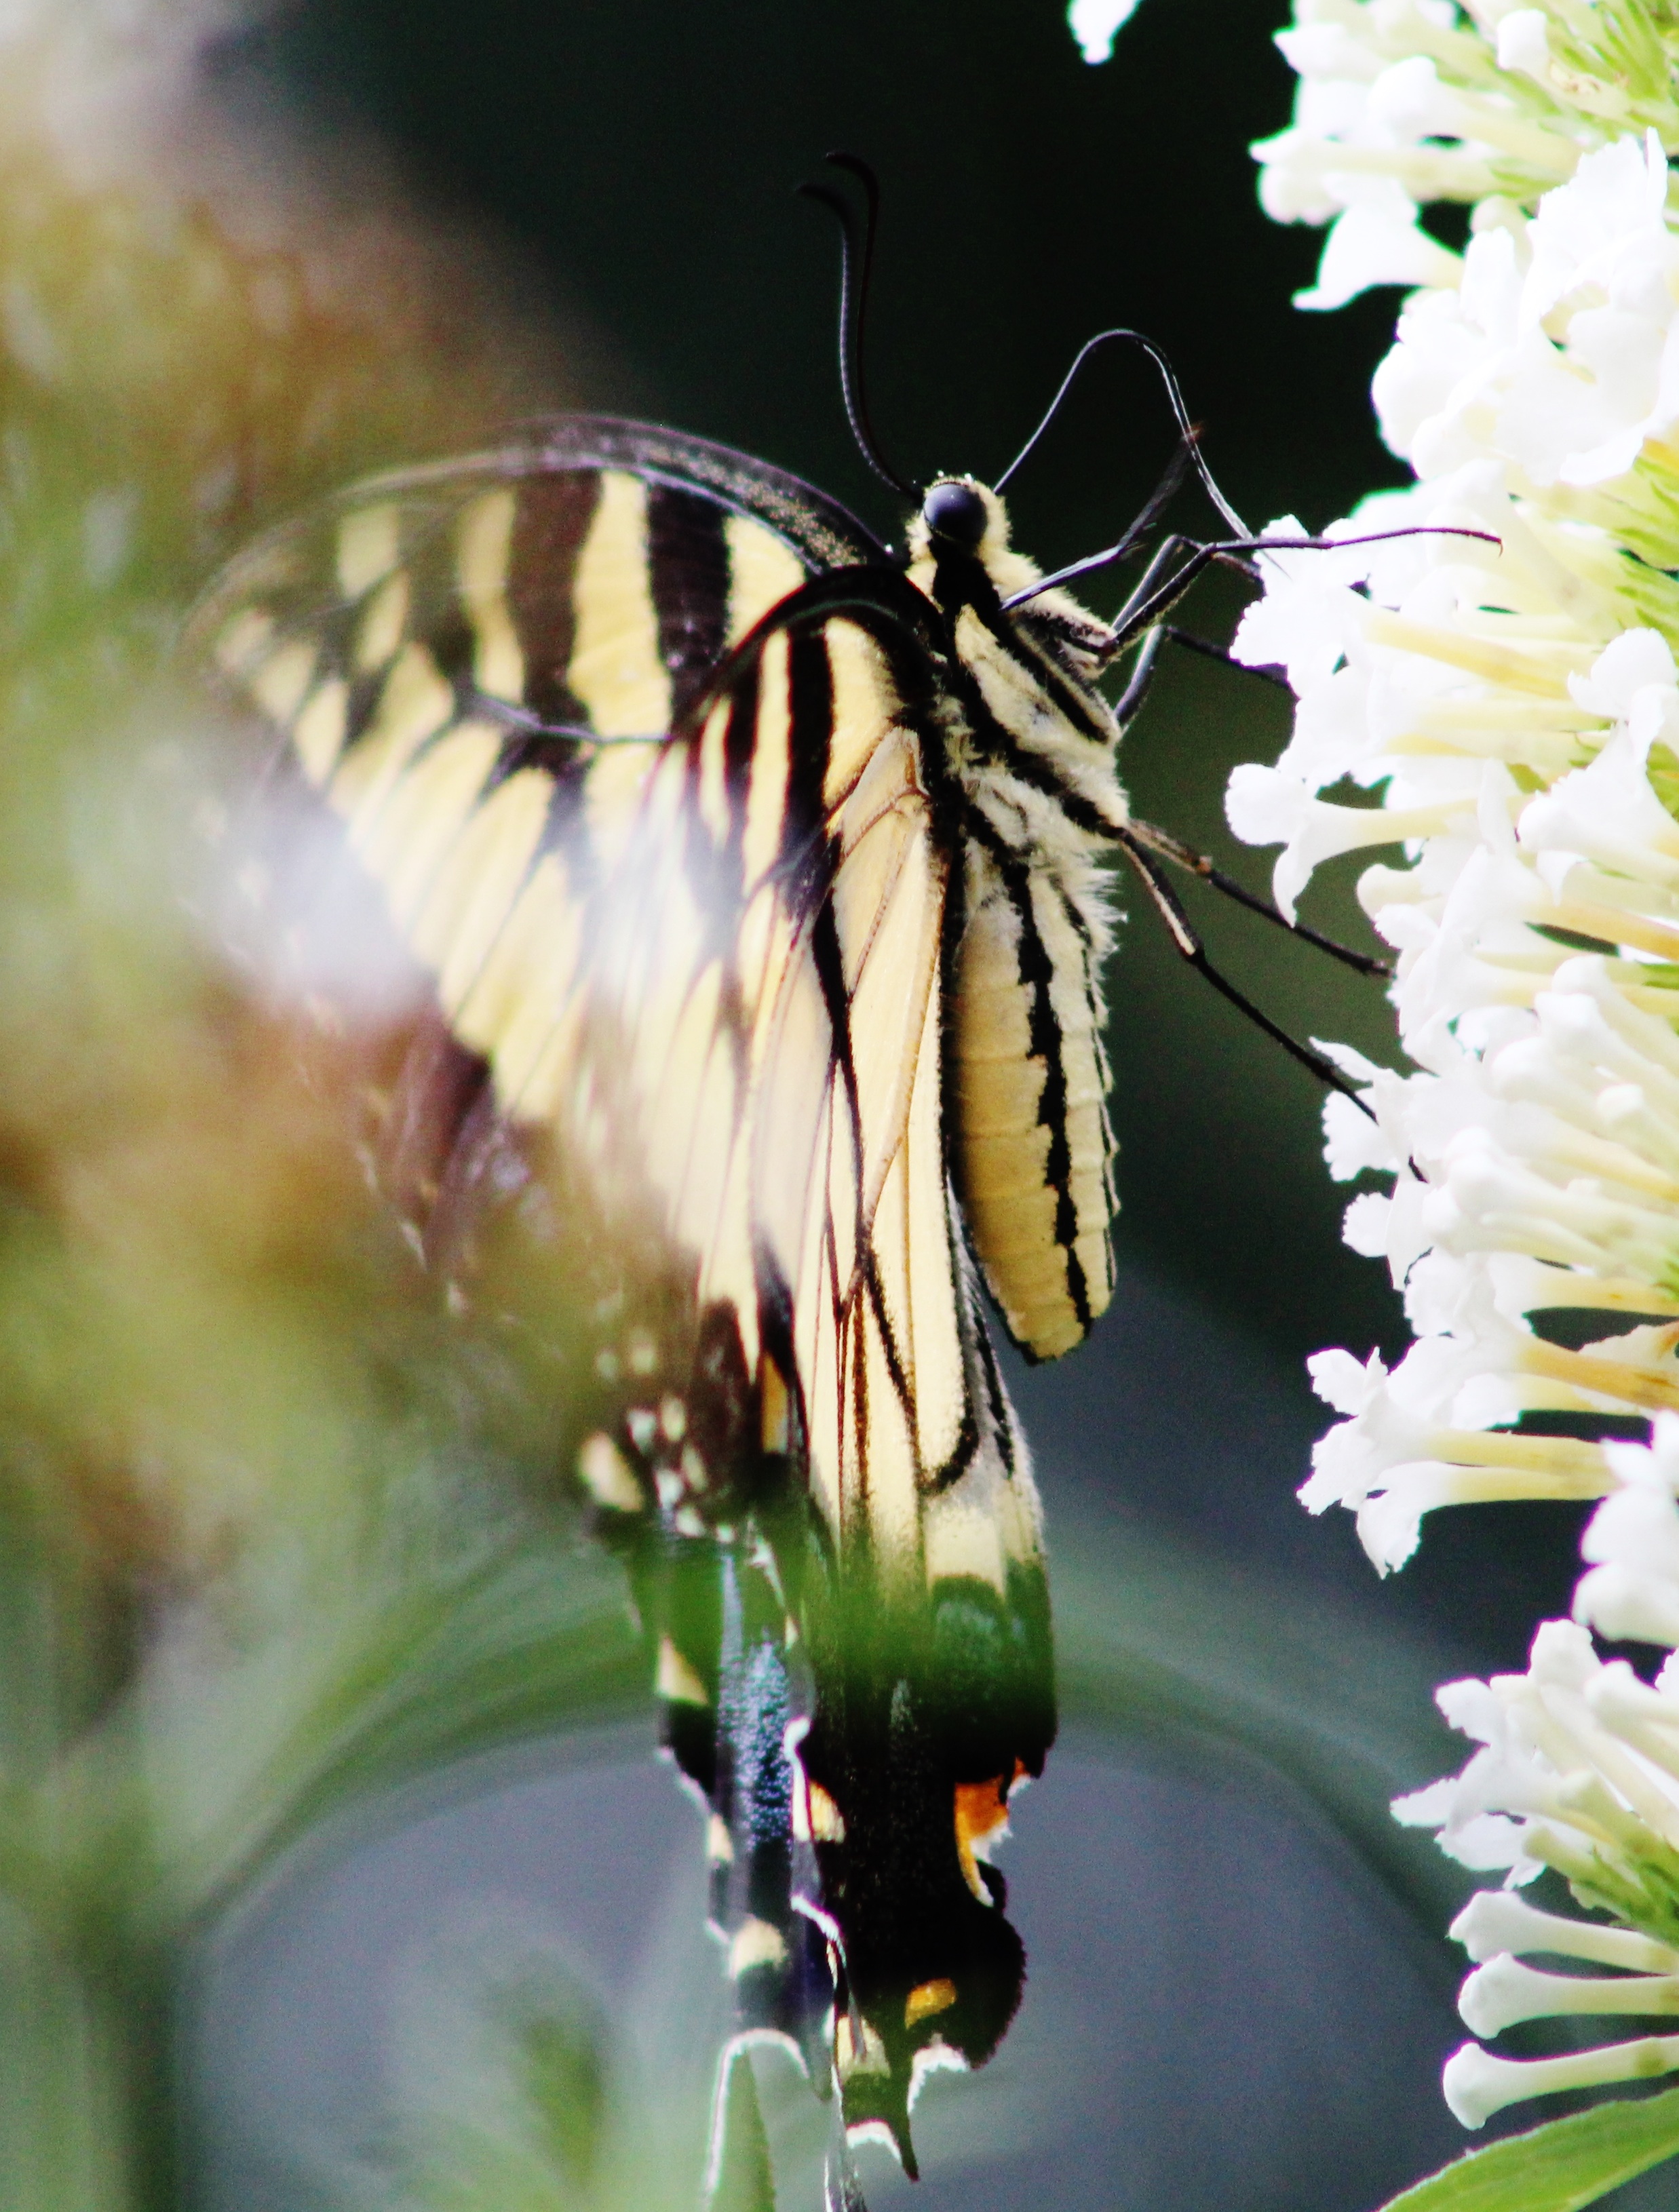
nature, wing, photography, flower, green, insect, botany, butterfly, flora, fauna, invertebrate, close up, nectar, macro photography, arthropod, pollinator, moths and butterflies